List of Dr. Slump films

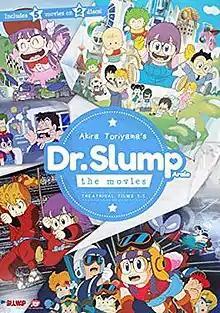
Cover of "Dr. Slump: The Theatrical Movies 1-5" as released by Discotek Media

Since the debut of the anime adaptation of Akira Toriyama's "Dr. Slump" manga series in 1981, Toei Animation (formerly Toei Doga) has produced 11 animated films based on the franchise.